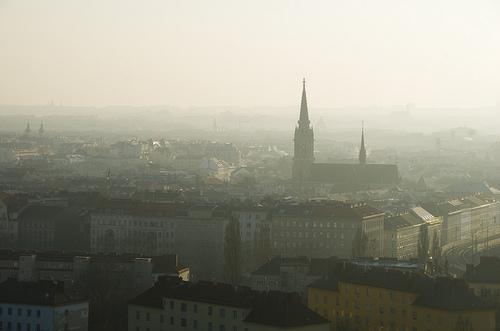
Weather: foggy or hazy